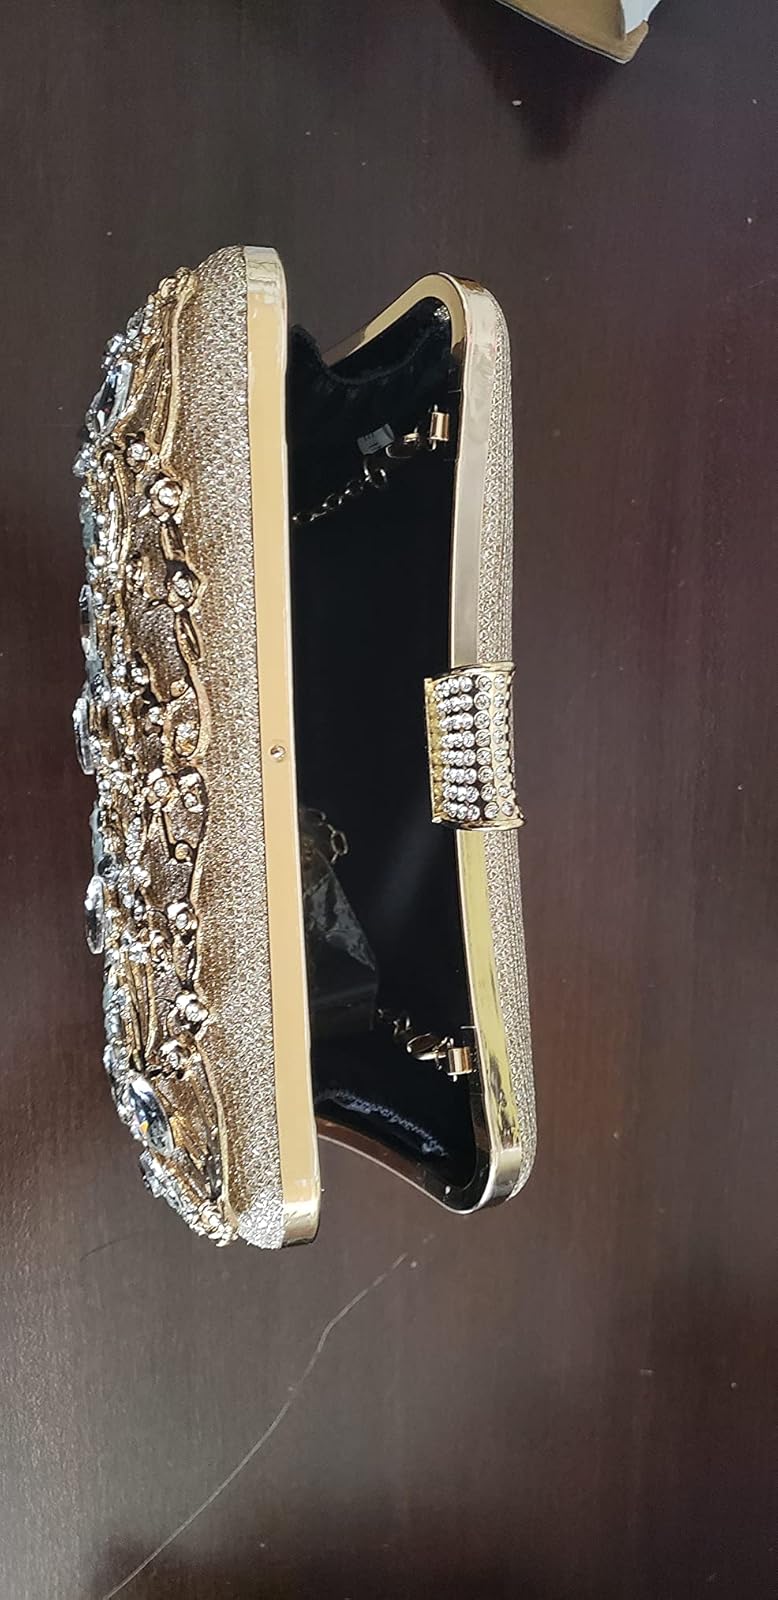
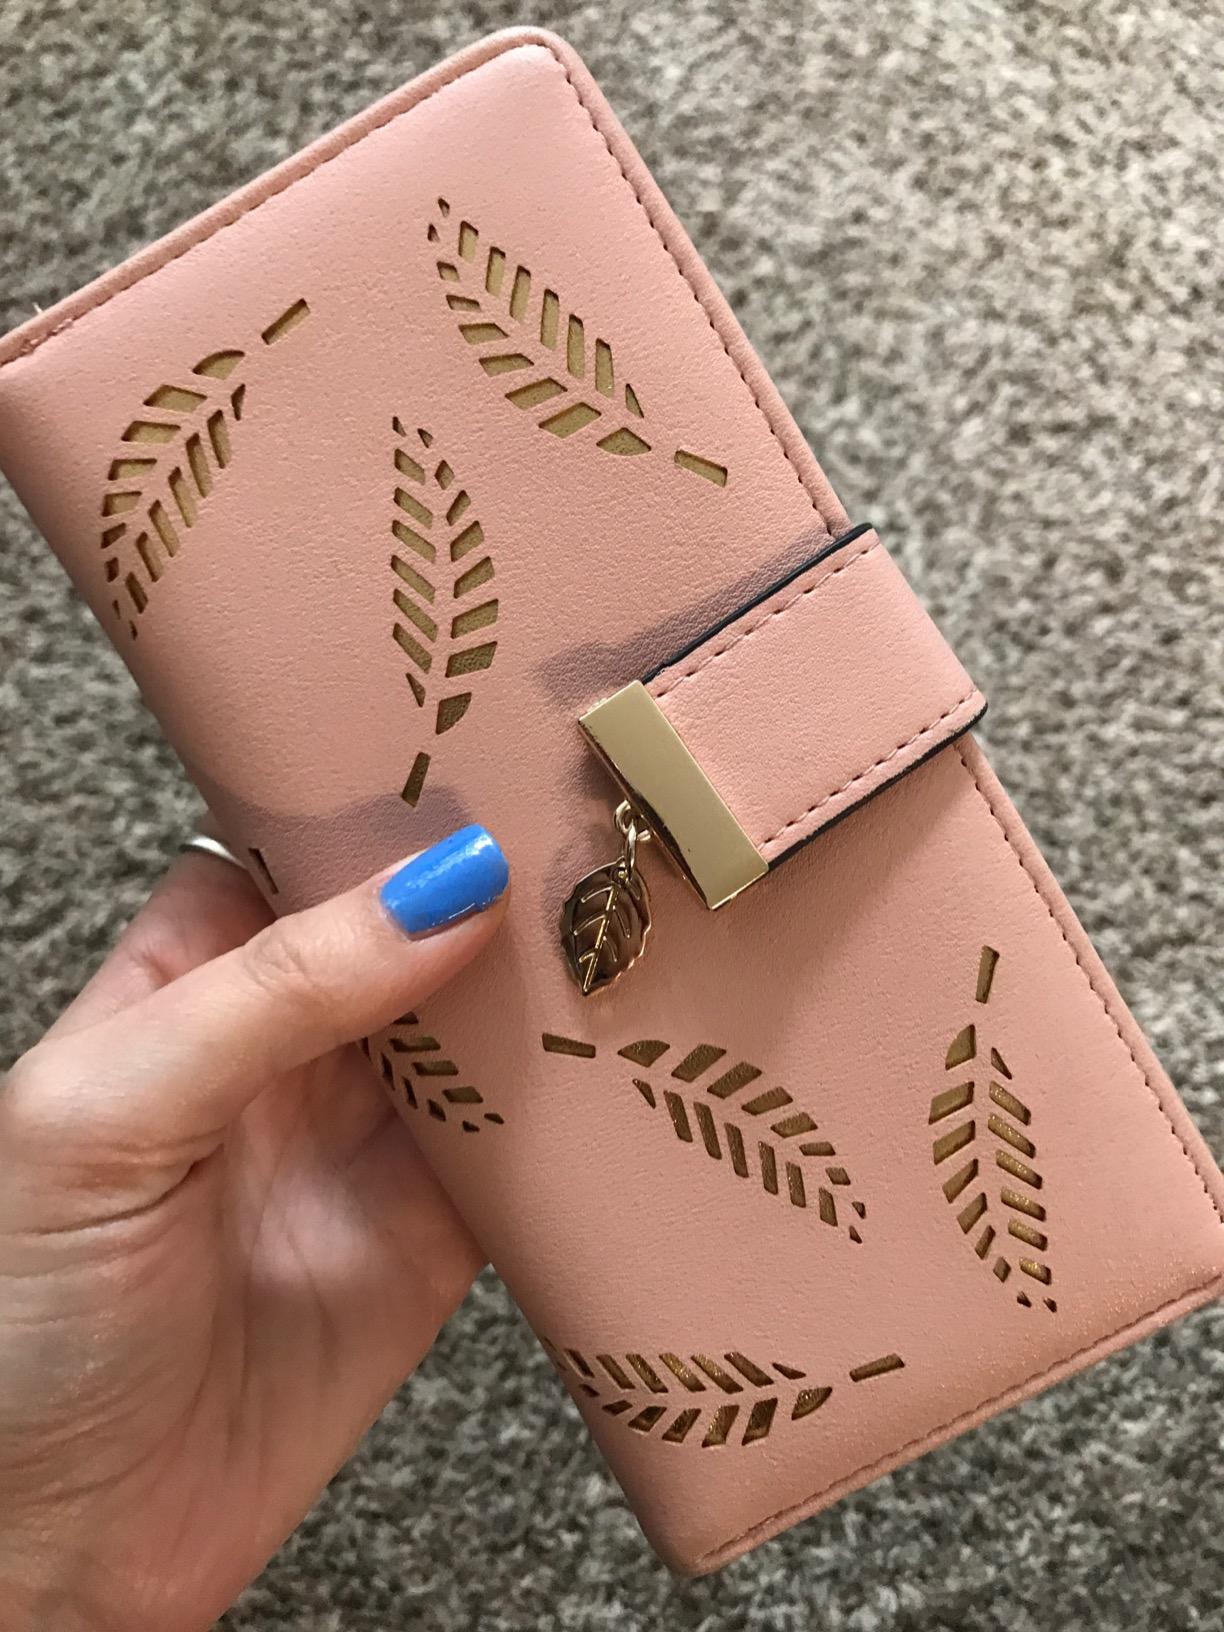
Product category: accessories_handbag
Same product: no